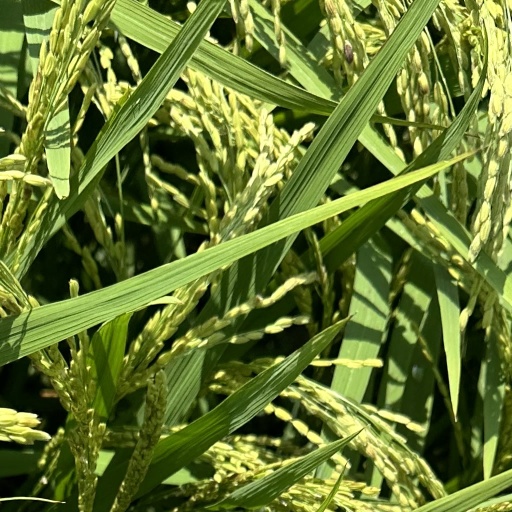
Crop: rice